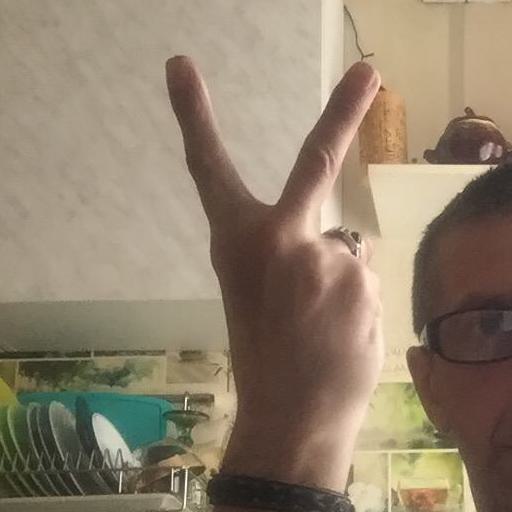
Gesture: peace_inverted